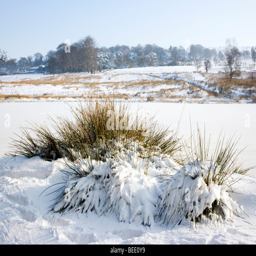
a frozen pond under a covering of snow